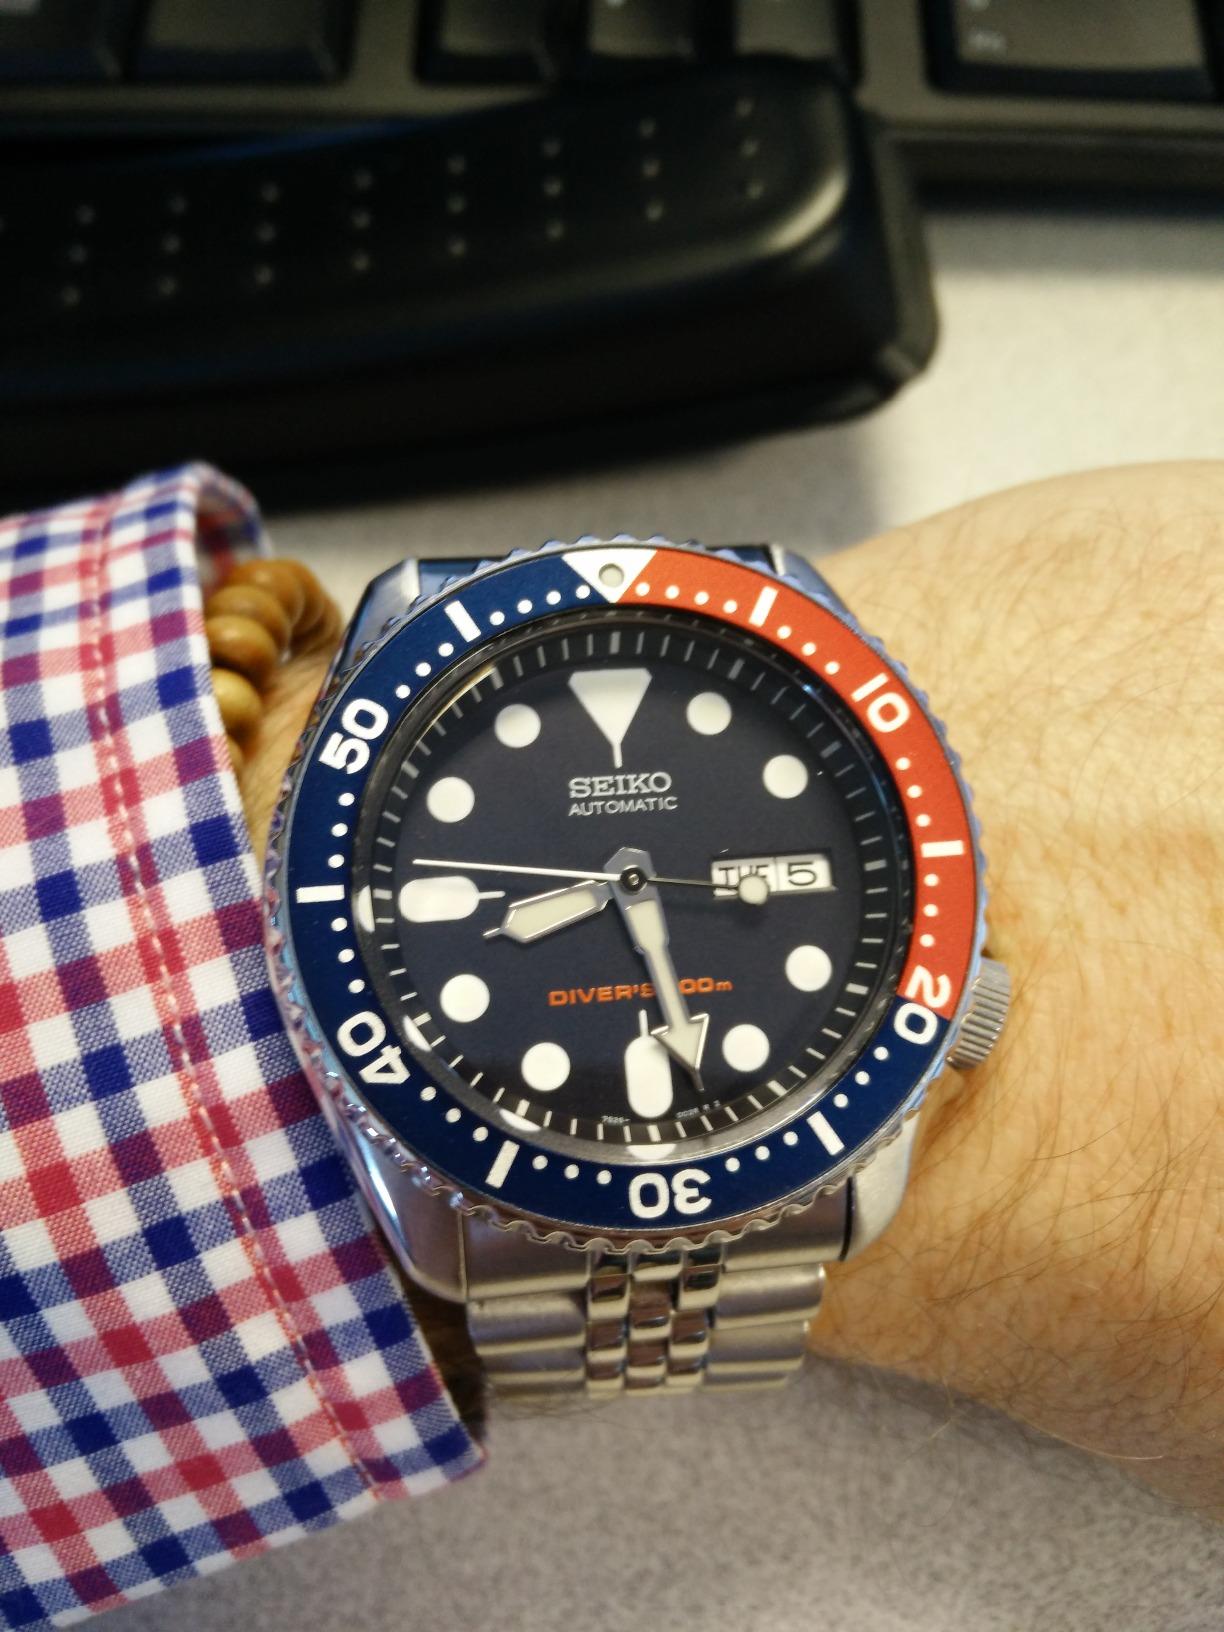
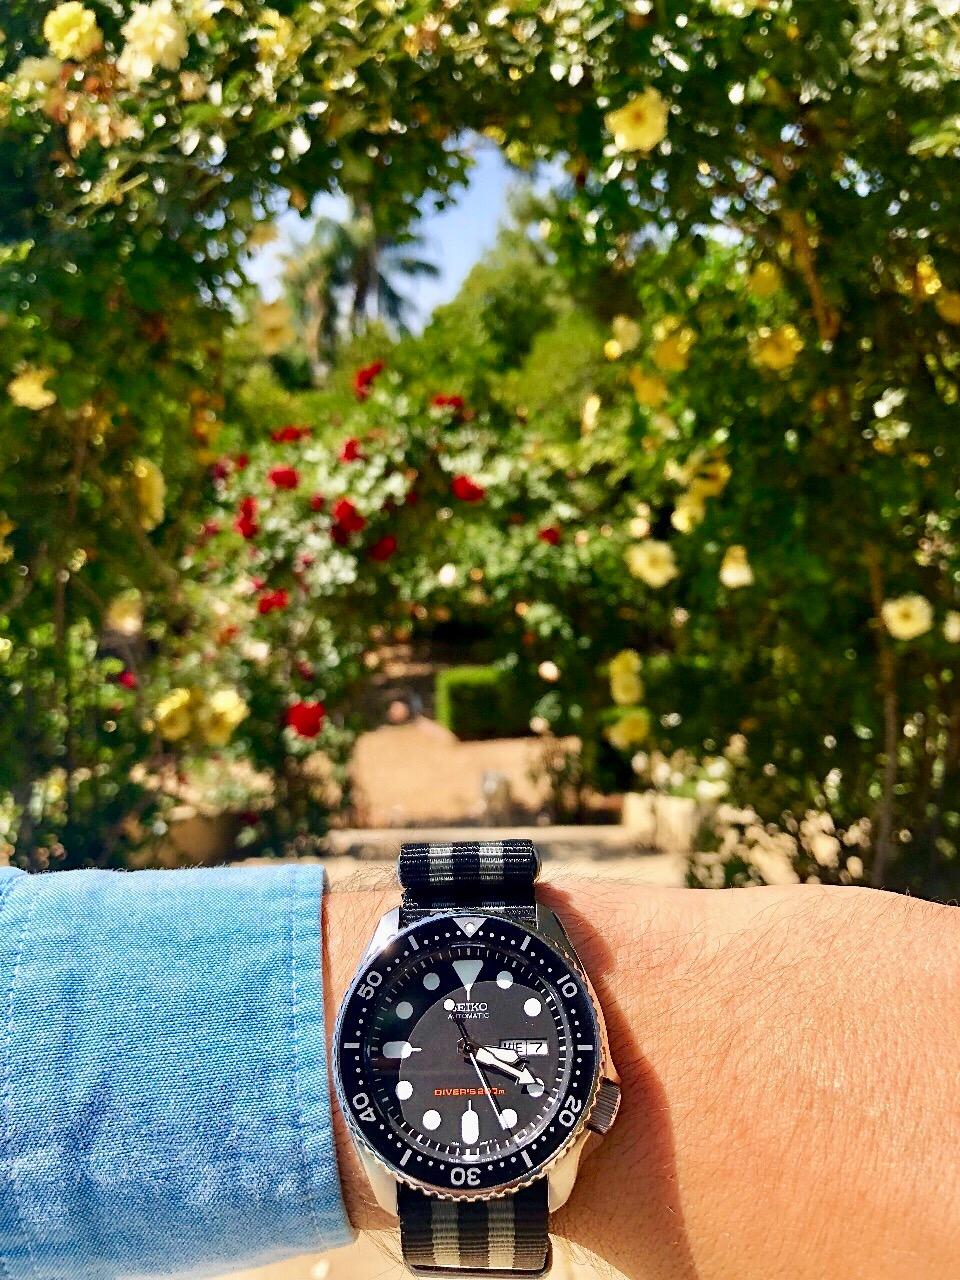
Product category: accessories_watch
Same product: no